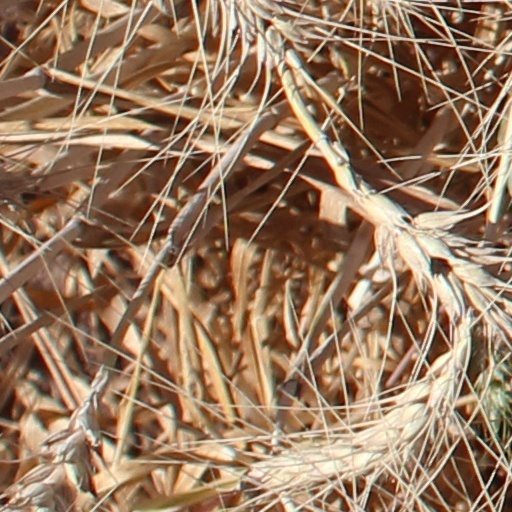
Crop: wheat